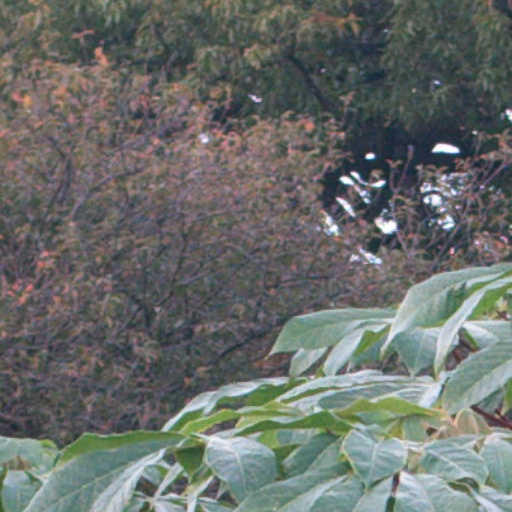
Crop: cassava